Ovelgönne bread roll

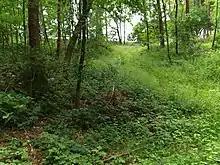
The location in June 2012

In May 1952 one of Helms-Museum’s staff, Willi Rühland, discovered a dark discoloration in a freshly cut clay wall on the north side of the municipal loam mine of Ovelgönne at . The irregular pit had a depth of and a width of . The backfilling of the pit was irregularly mixed up with shards of pottery, pieces of charcoal, lumps of clay, and stones, suggesting an Iron Age rubbish pit. Half down the pit, the remains of the charred bread was found.